Carsten Schatz

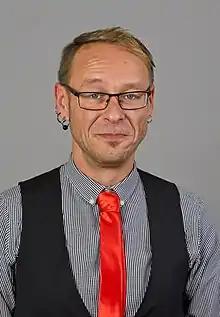
Carsten Schatz

Carsten Schatz (born 10 January 1970) is a historian and a member of the Left Party in Germany.